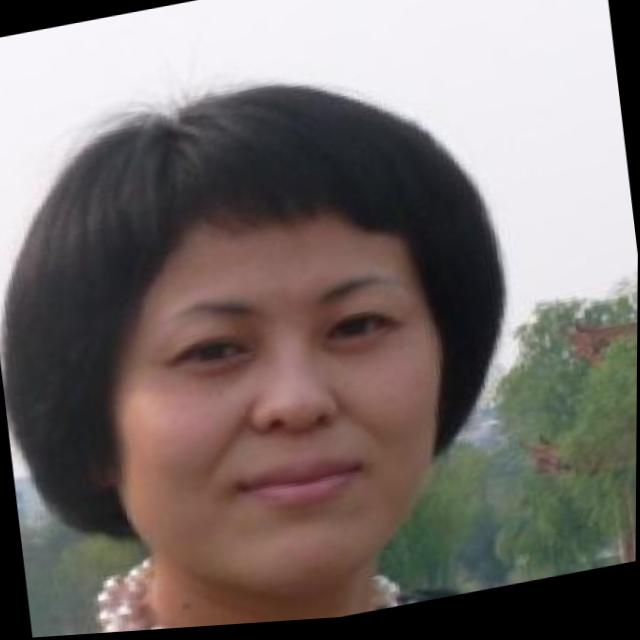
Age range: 21-44